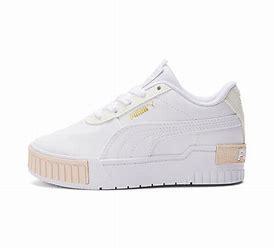
Brand: Puma
Model: Cali Sport